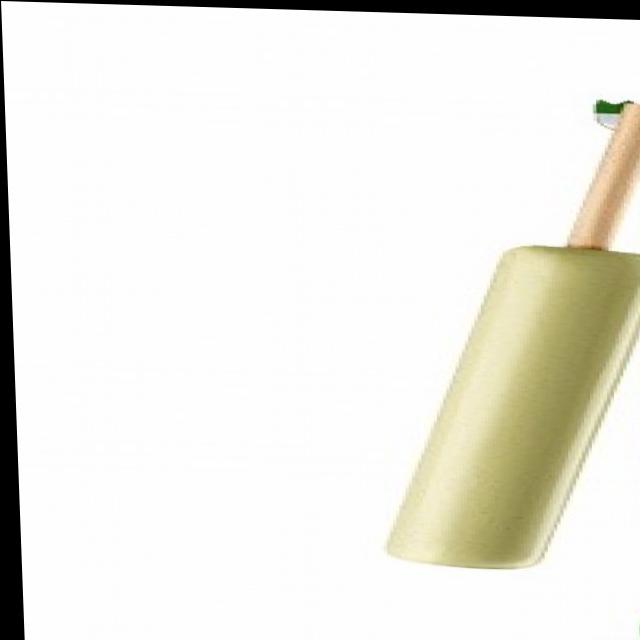
Dish: kulfi